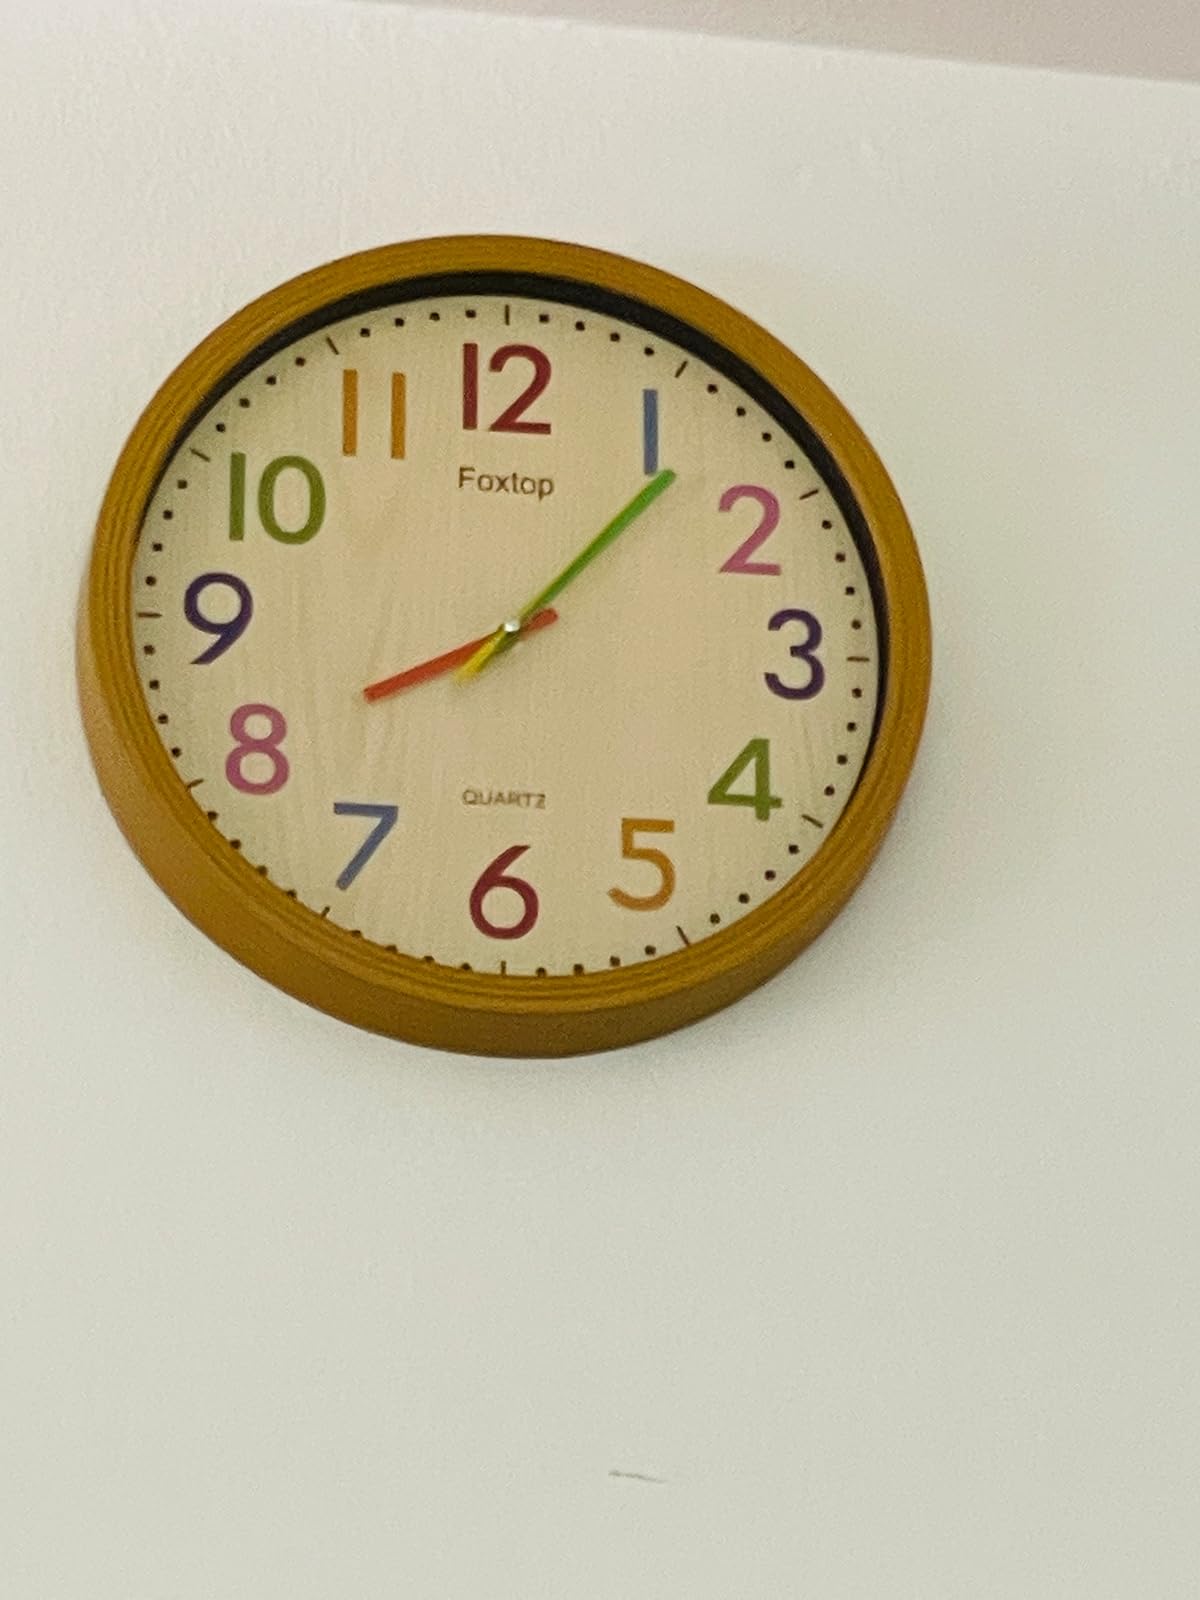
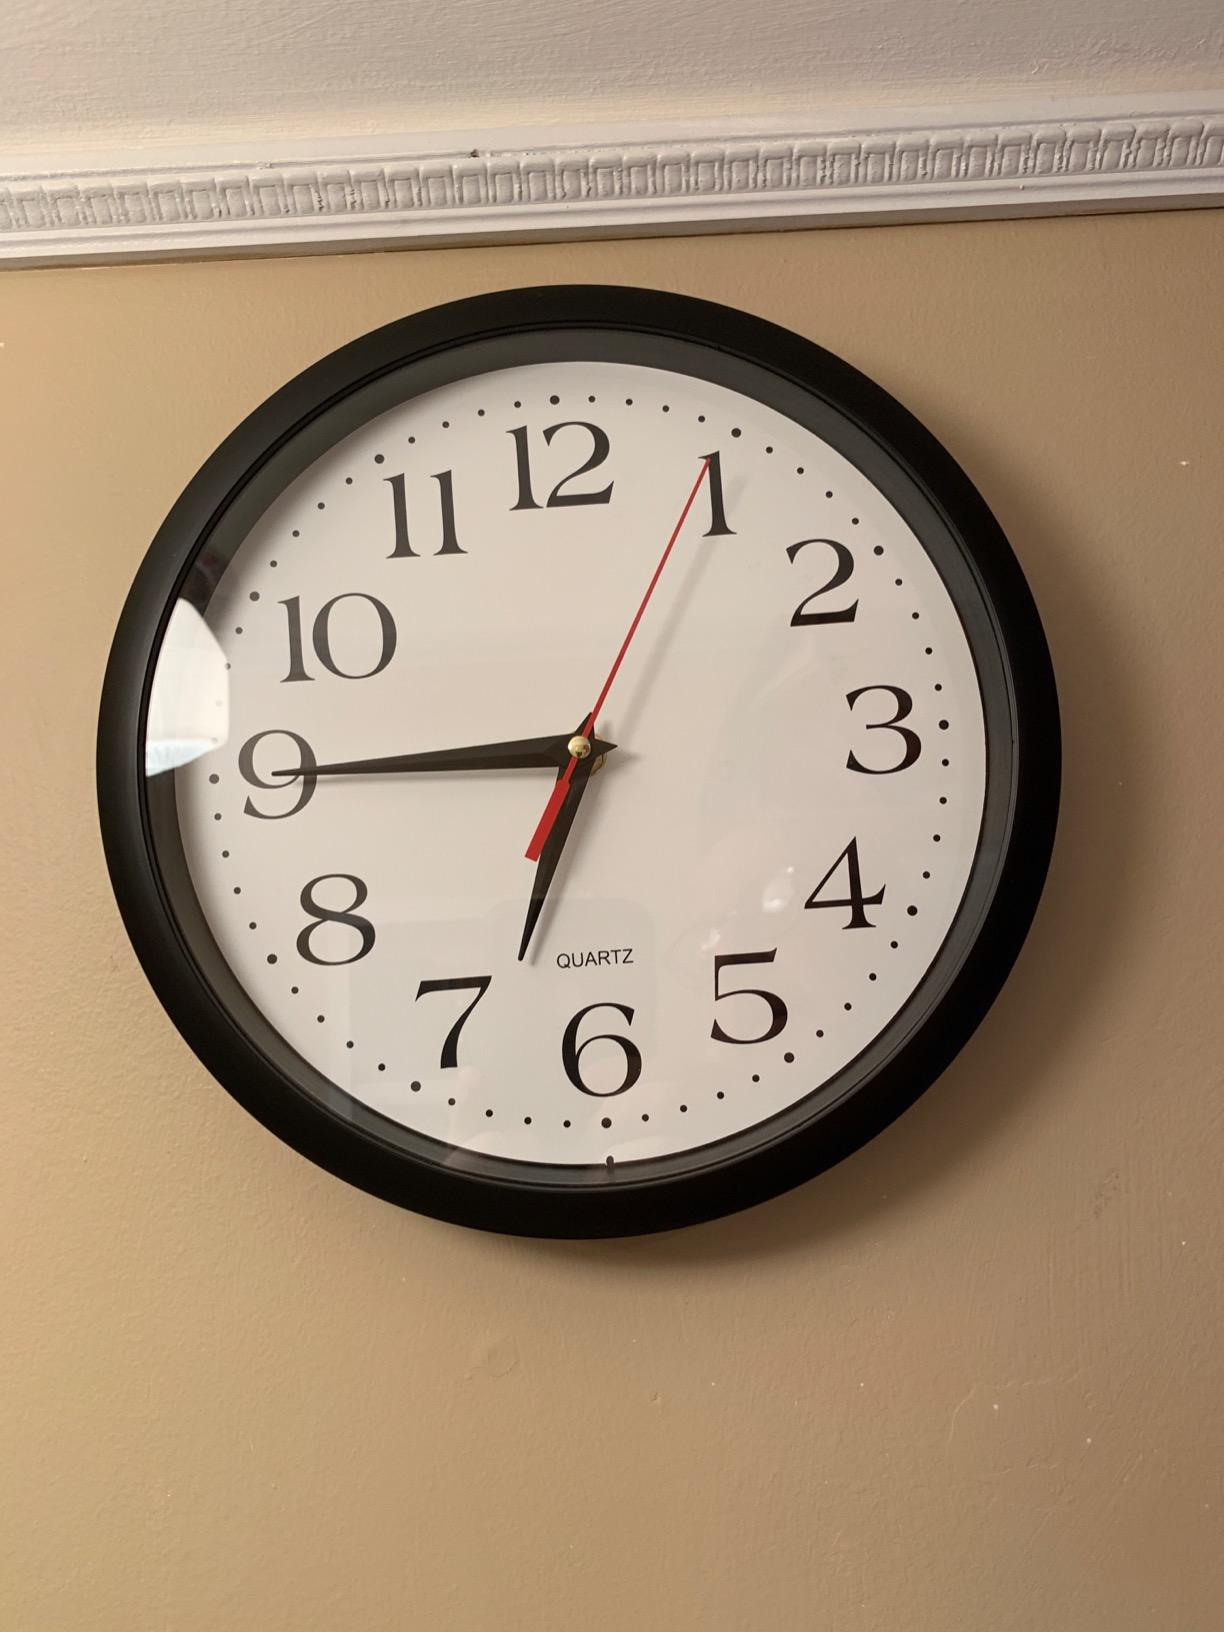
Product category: clock
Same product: no